Red giant

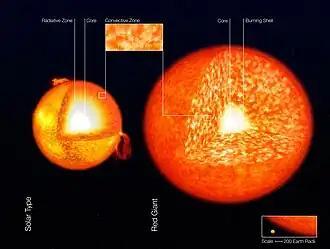
An illustration comparing the structure of the Sun (left) and its possible future as a red giant (right; not to scale). The inset at the bottom right shows a size comparison.

A red giant is a luminous giant star of low or intermediate mass (roughly 0.3–8 solar masses) in a late phase of stellar evolution. The outer atmosphere is inflated and tenuous, making the radius large and the surface temperature around or lower. The appearance of the red giant is from yellow-white to reddish-orange, including the spectral types K and M, sometimes G, but also class S stars and most carbon stars.